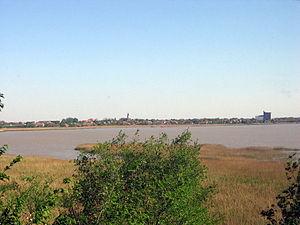
Les aires naturelles protégées de Serbie couvrent une superficie de 5 443 km², soit environ 6 % du territoire du pays.